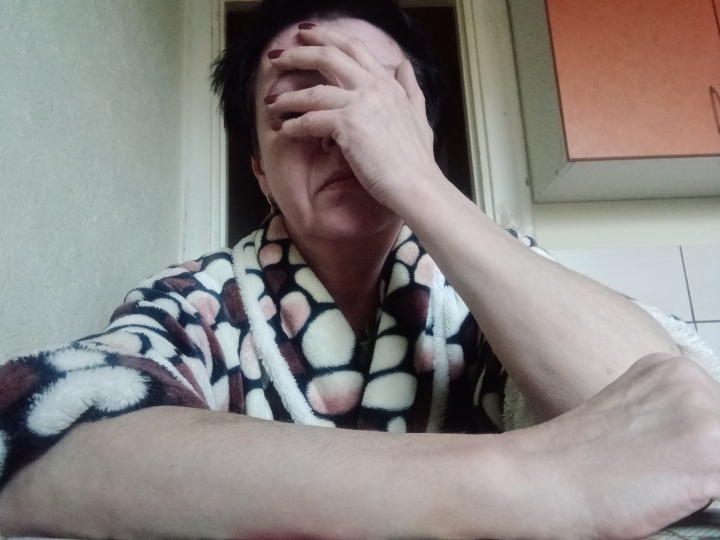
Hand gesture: no_gesture